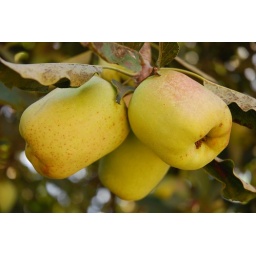
lots of apples in our apple tree right now!